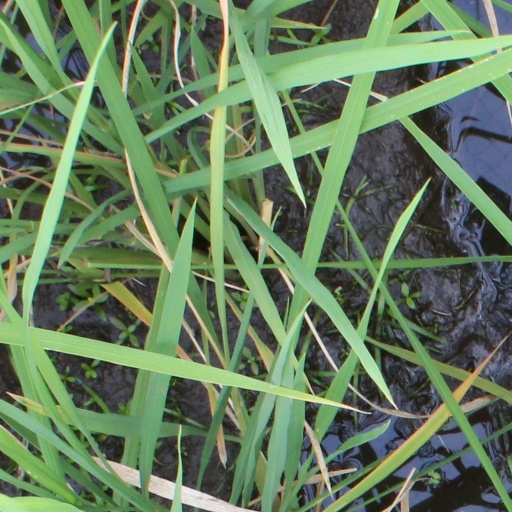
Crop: rice